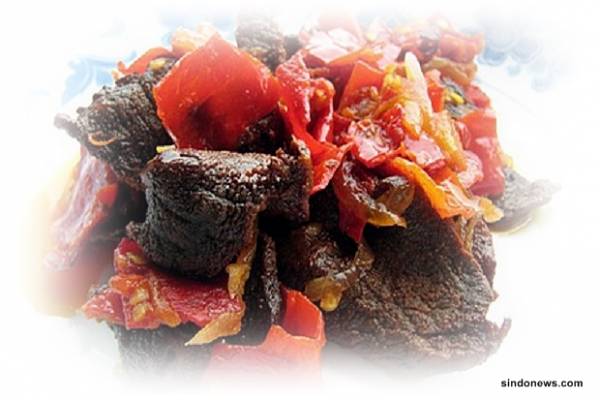
Label: dendeng_batokok